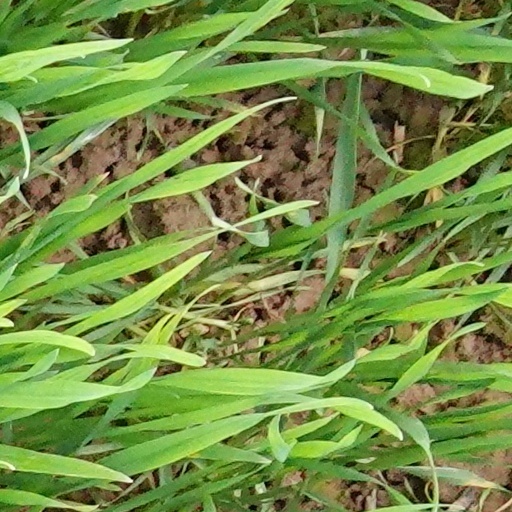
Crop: wheat